Cholapandiyapuram

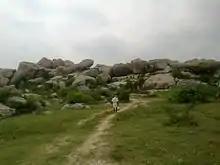
Andimalai Hillock

The attractive feature of this village is the presence of hillock called Andimalai with Jain caves, stone beds, inscriptions and sculptures. There are 25 stone beds and some of the stone pillows of the beds were carved semicircular. The 23rd Thirthankarar of Jainism, Parshwanathar or Parshva, Bahubali or Gomateshwara and Mahavira were nicely carved on the rock. An inscription said these carvings were made at the behest of Sriveli Konkaraiyar Puddhadigal. Another inscription was in the form of a poem: it mentions that a local chieftain, Siddhavadavan alias Sethirayan, donated Panaipadi village for the worship of these Jaina tirthankaras during the second regnal year (952 A.D.) of Chola king Gandaraditya. Statues of Dharmadevi and Iyakki was placed separately in the hill. Also two statues of Adinathar or Rishabha taken from nearby villages are kept in the hill. Inside a cave, a stone seat was found which possibly for a Jain monk where he sat and taught the students.